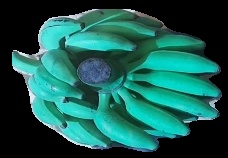
Variety: elakki-bale
Grade: grade3